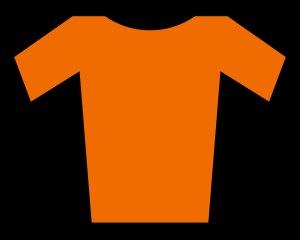
Le maillot orange est un maillot distinctif de couleur orange porté par le coureur occupant la première place d'un classement au cours de certaines compétitions par étapes de cyclisme sur route.